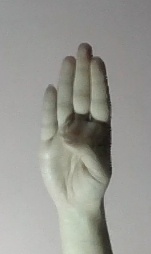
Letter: kaaf